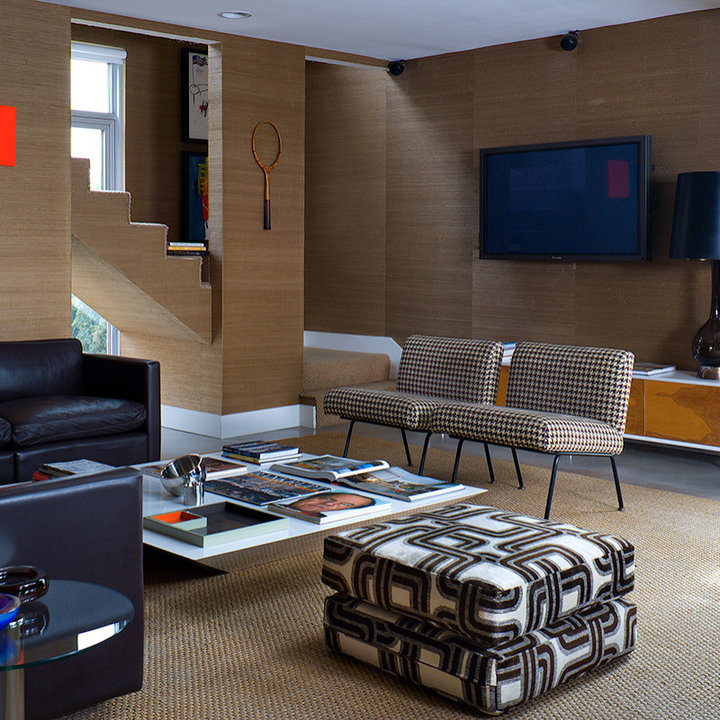
Style: Vintage